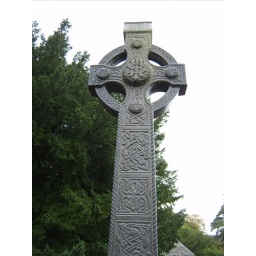
The cross rises high above the base and is quite a sight.